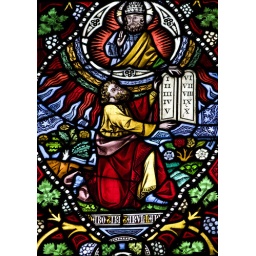
The zoomed in view of a portion of a stained glass window at the Church of Our Lady cathedral in Bruges, Belgium.